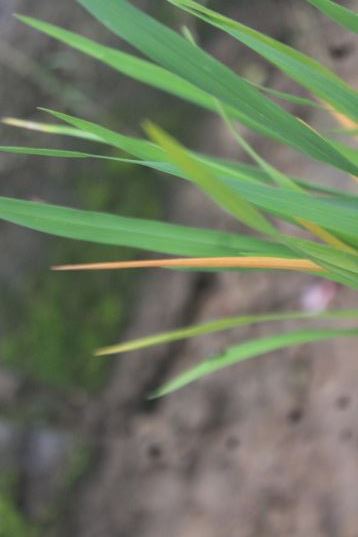
Disease: Tungro